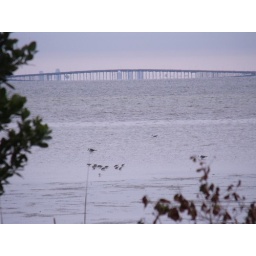
cute little birds wading in the low tide